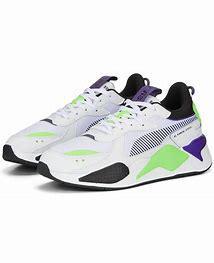
Brand: Puma
Model: Rs X